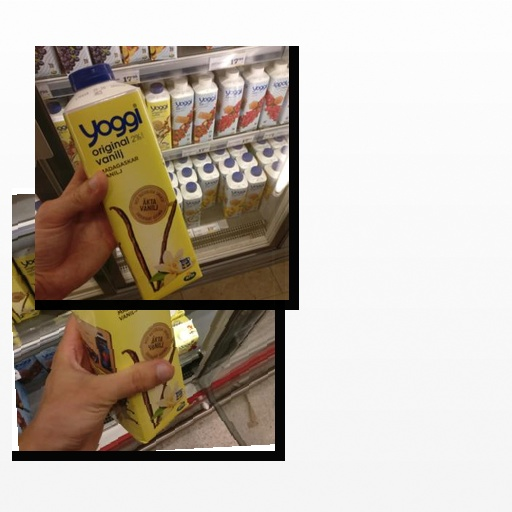
Food items: vanilla_yoghurt, vanilla_yogurt